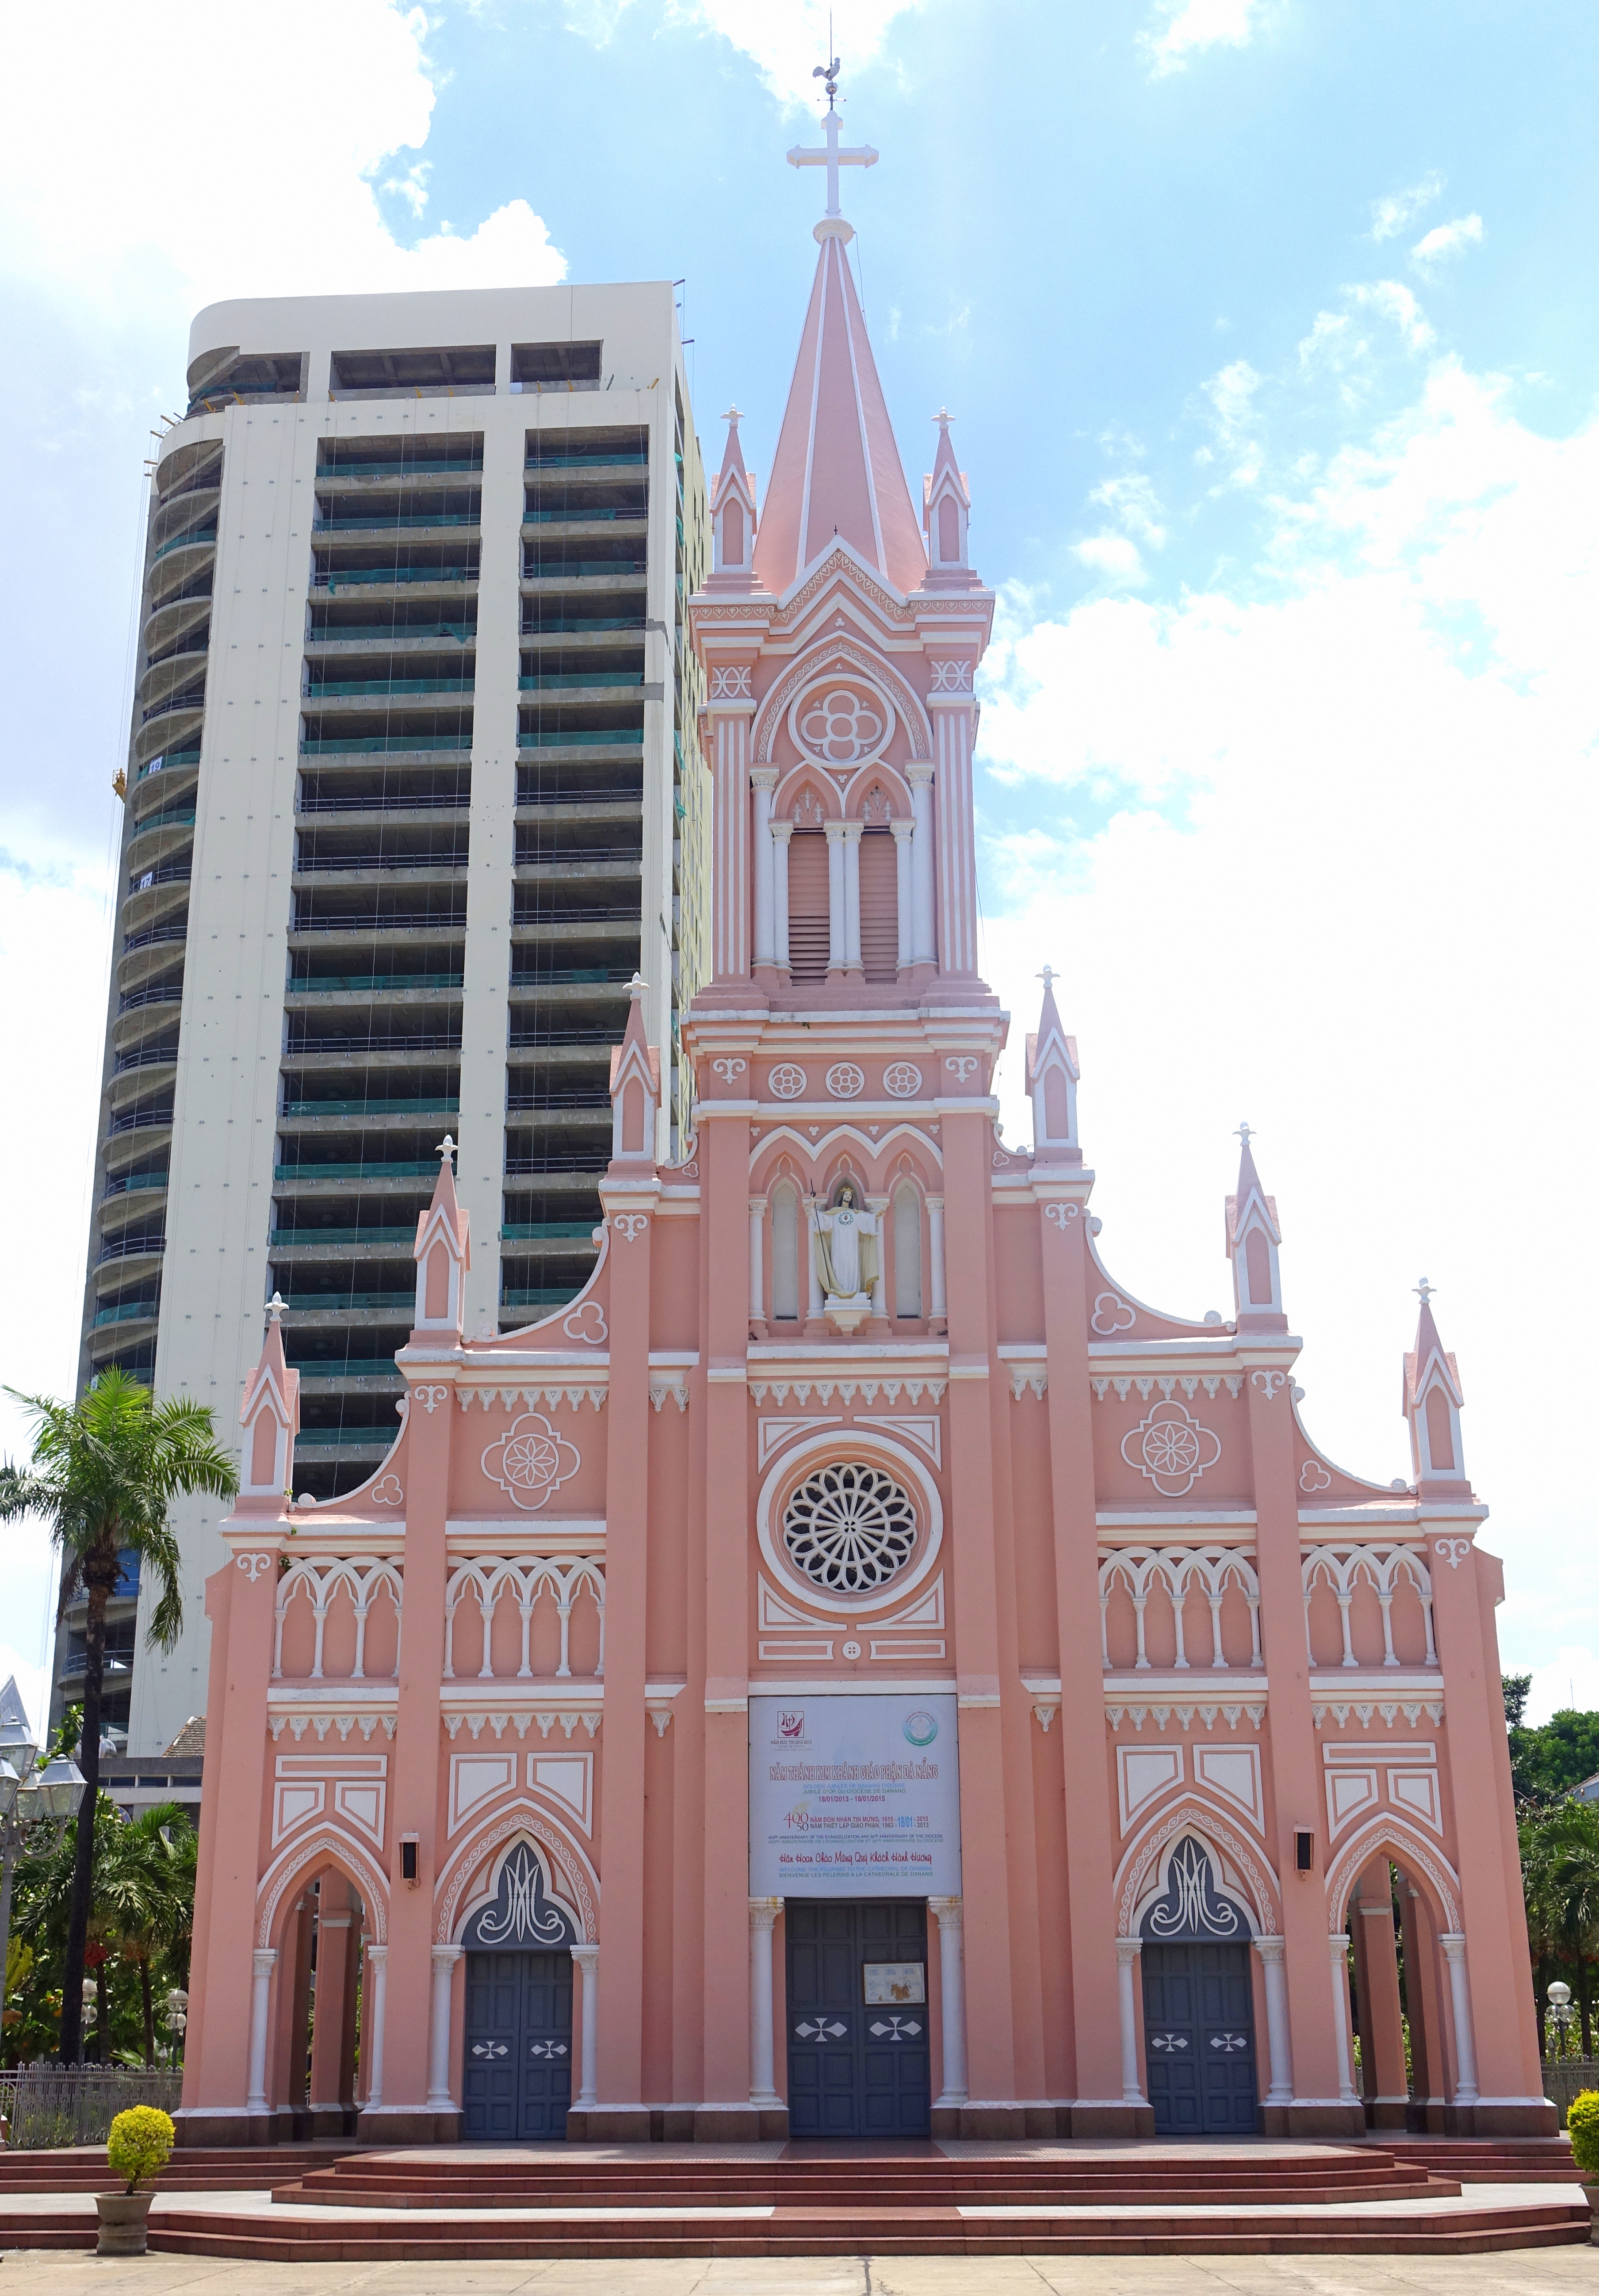
user: text: Nhà thờ trong hình có màu gì?
assistant: text: Hồng

user: text: Có bao nhiêu cánh cửa chính lớn ở mặt tiền nhà thờ?
assistant: text: Ba

user: text: Nhà thờ màu hồng trong ảnh được biết đến với tên gọi phổ biến là gì?
assistant: text: Nhà thờ Con Gà (hoặc Nhà thờ Chính Tòa Đà Nẵng)

user: text: Tấm biển ở cửa nhà thờ kỷ niệm những sự kiện nào?
assistant: text: Kỷ niệm 50 năm thành lập Giáo phận Đà Nẵng và 400 năm đón nhận Tin Mừng tại Đà Nẵng.

user: text: Mối quan hệ tương phản về kiến trúc và thời gian giữa nhà thờ và tòa nhà cao tầng phía sau là gì?
assistant: text: Nhà thờ là một công trình kiến trúc cổ kính, mang phong cách Gothic, tượng trưng cho lịch sử và tín ngưỡng lâu đời; còn tòa nhà cao tầng là một công trình hiện đại, đang xây dựng, thể hiện sự phát triển đô thị và tương lai của thành phố.